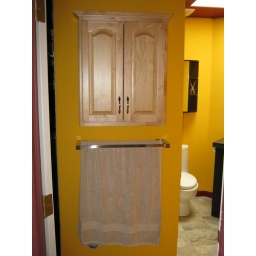
This is in the entry to the bathroom. We have an extra storage cabinet and our towel bar.